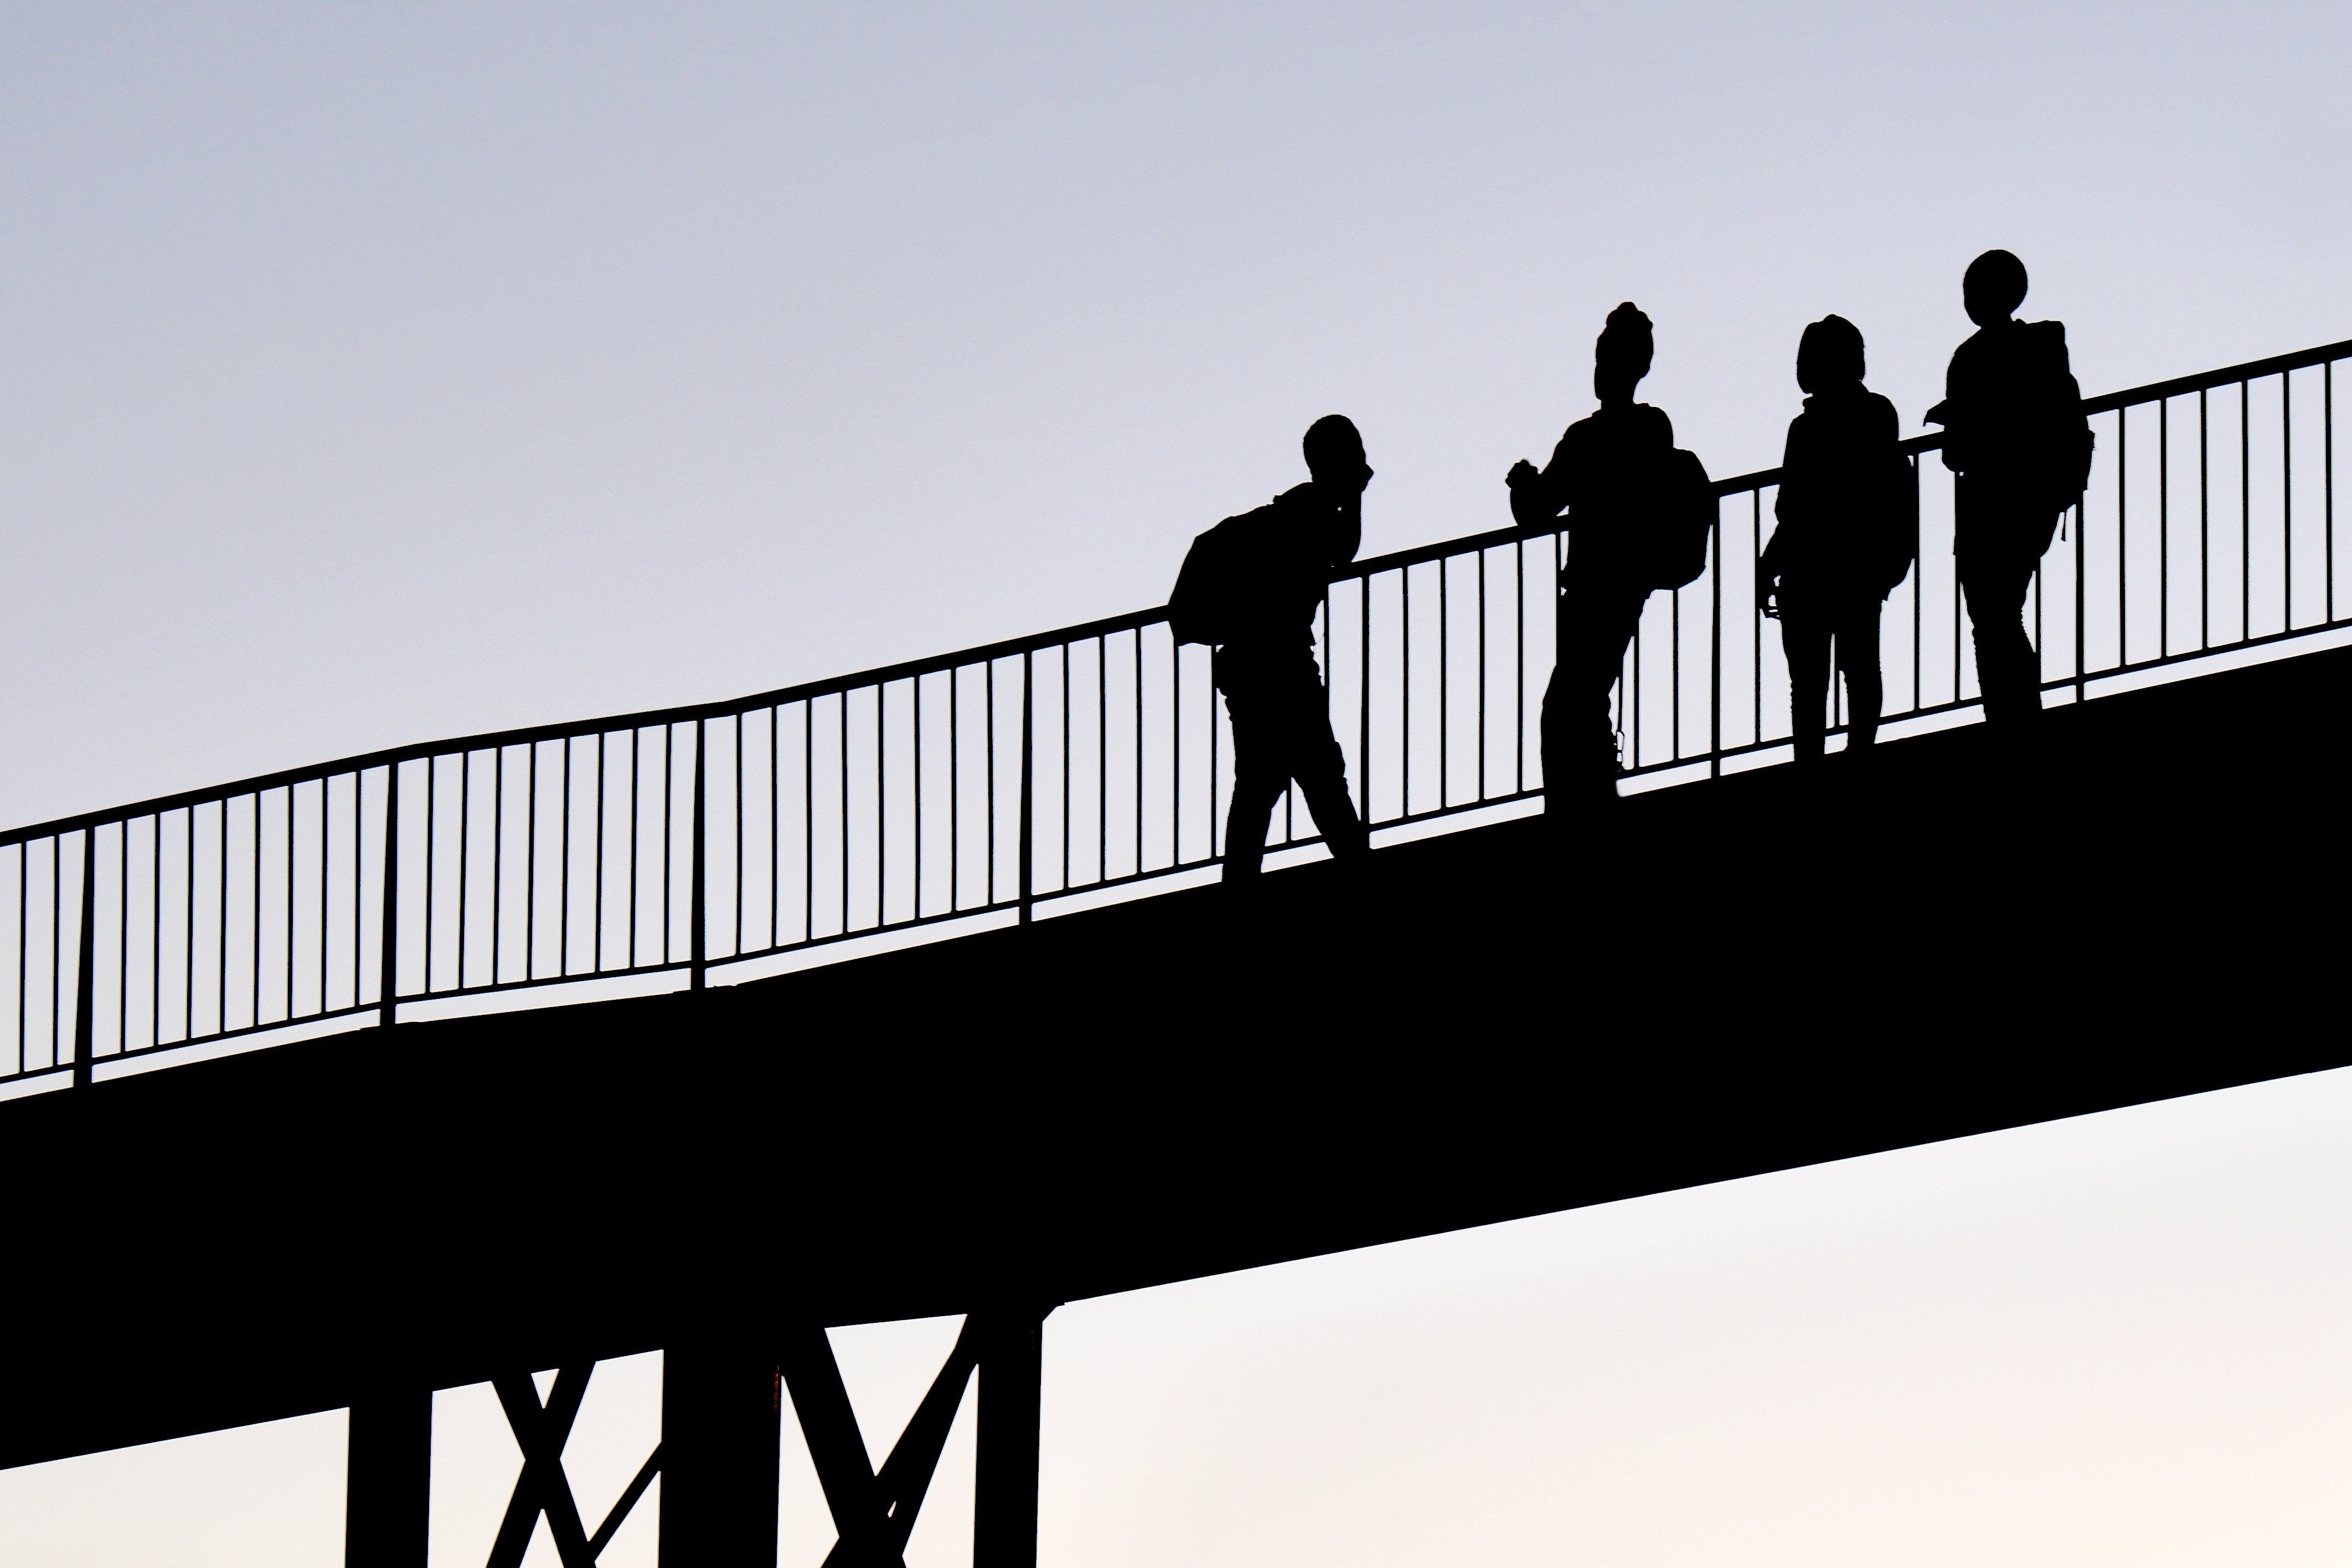
silhouette, group, web, line, graphic, shape